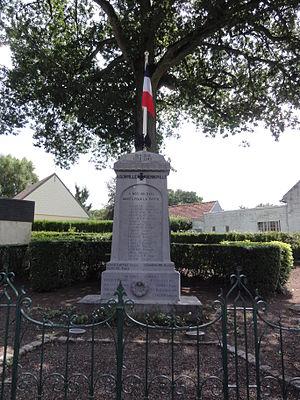
Aisonville-et-Bernoville (Aisne) monument aux morts
Aisonville-et-Bernoville est une commune française située dans le département de l'Aisne, en région Hauts-de-France.